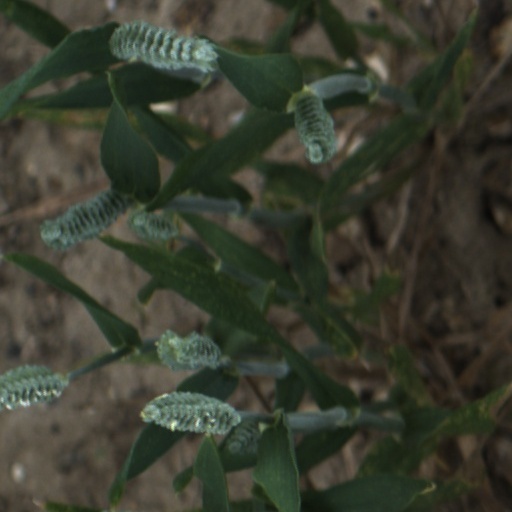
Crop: wheat